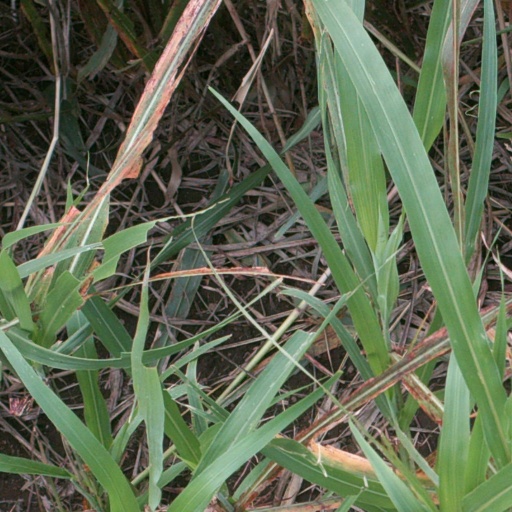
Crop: sorghum